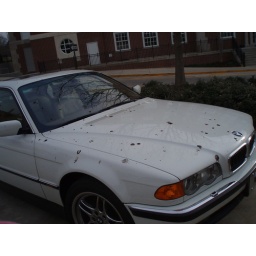
this is what happened after we parked the car under a tree for a couple hours in Auburn University!!!